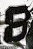
Number: 8